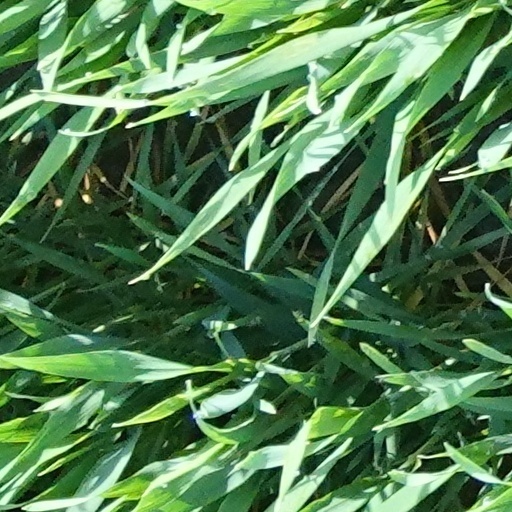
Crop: wheat